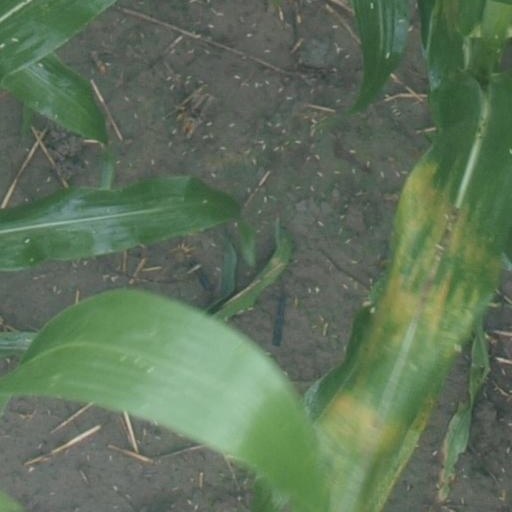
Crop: maize; corn